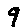
Label: 9